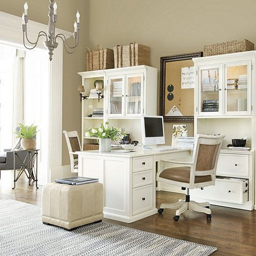
great double sided table so people can work .